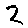
Label: 2